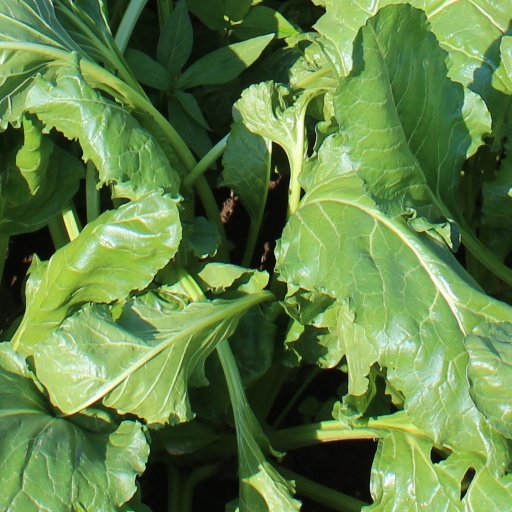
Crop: sugar beet